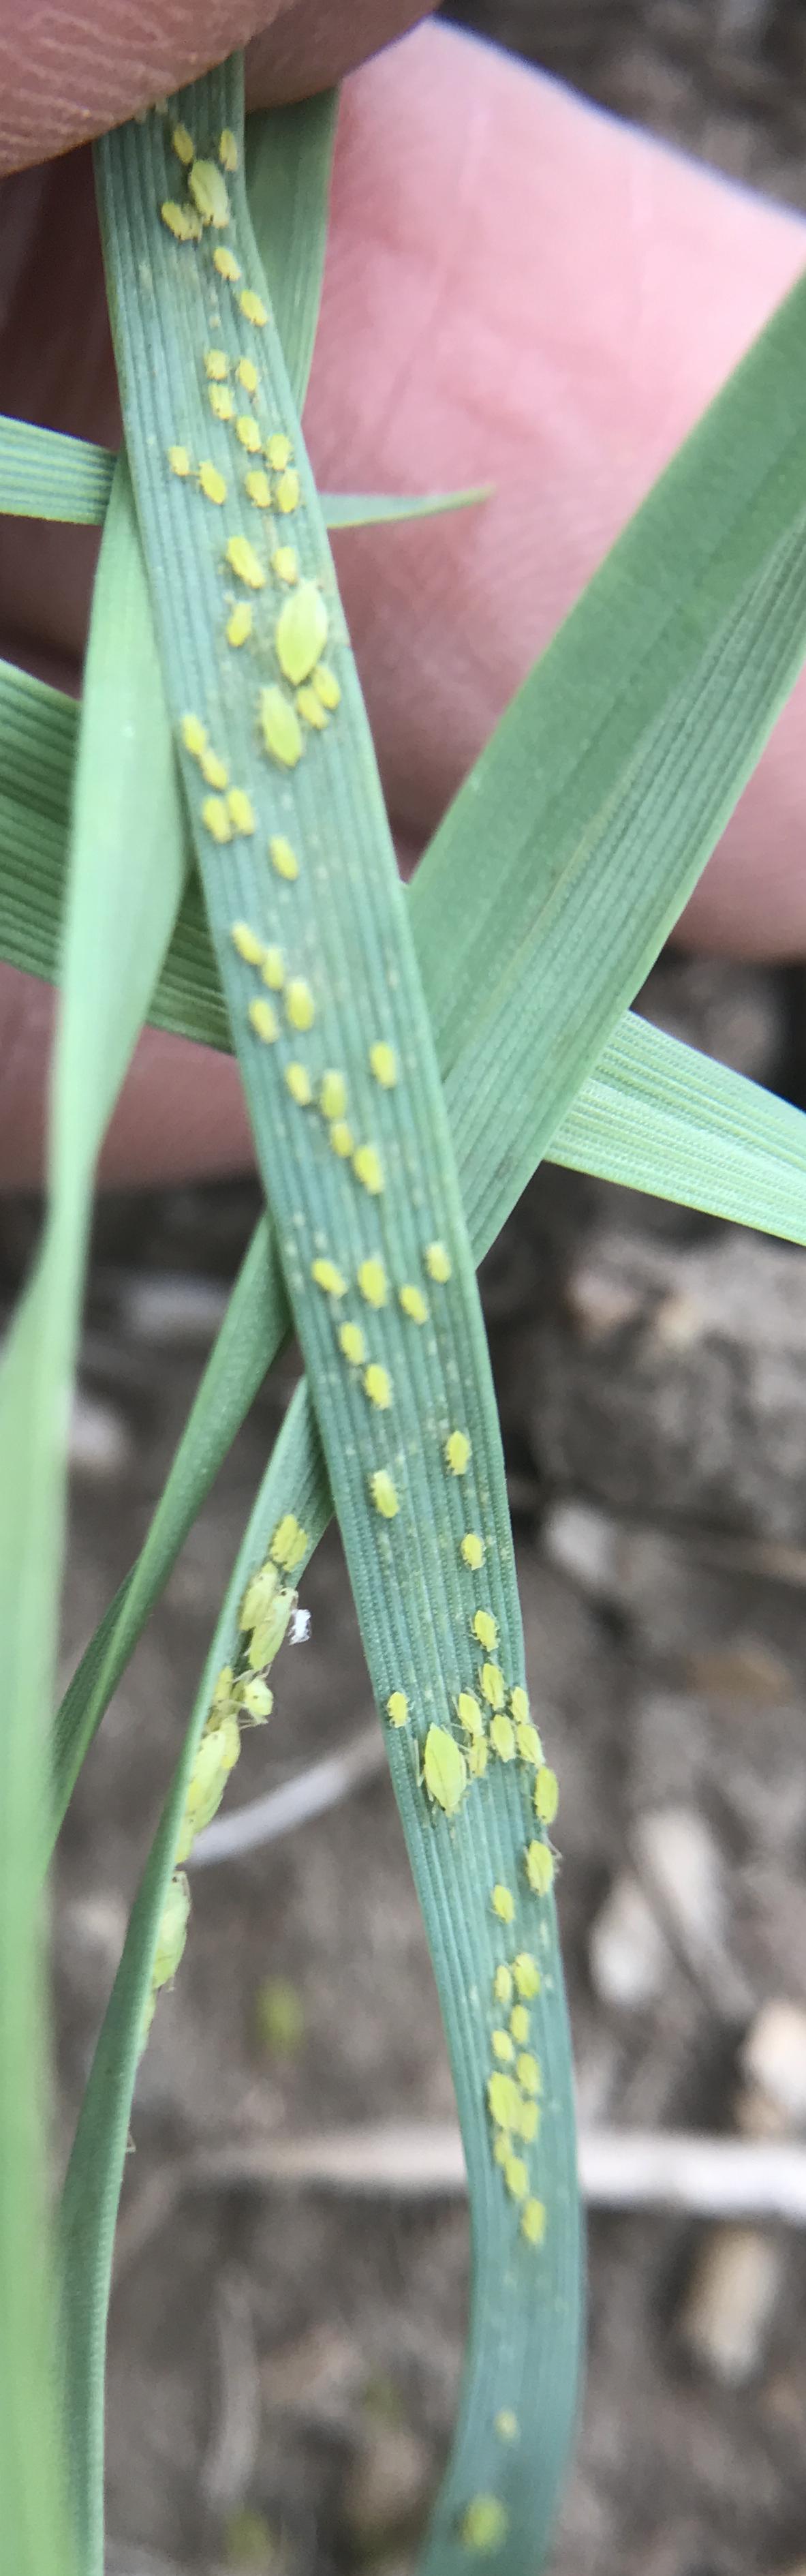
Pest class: cereal_grass_aphid